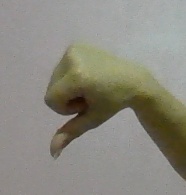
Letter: waw